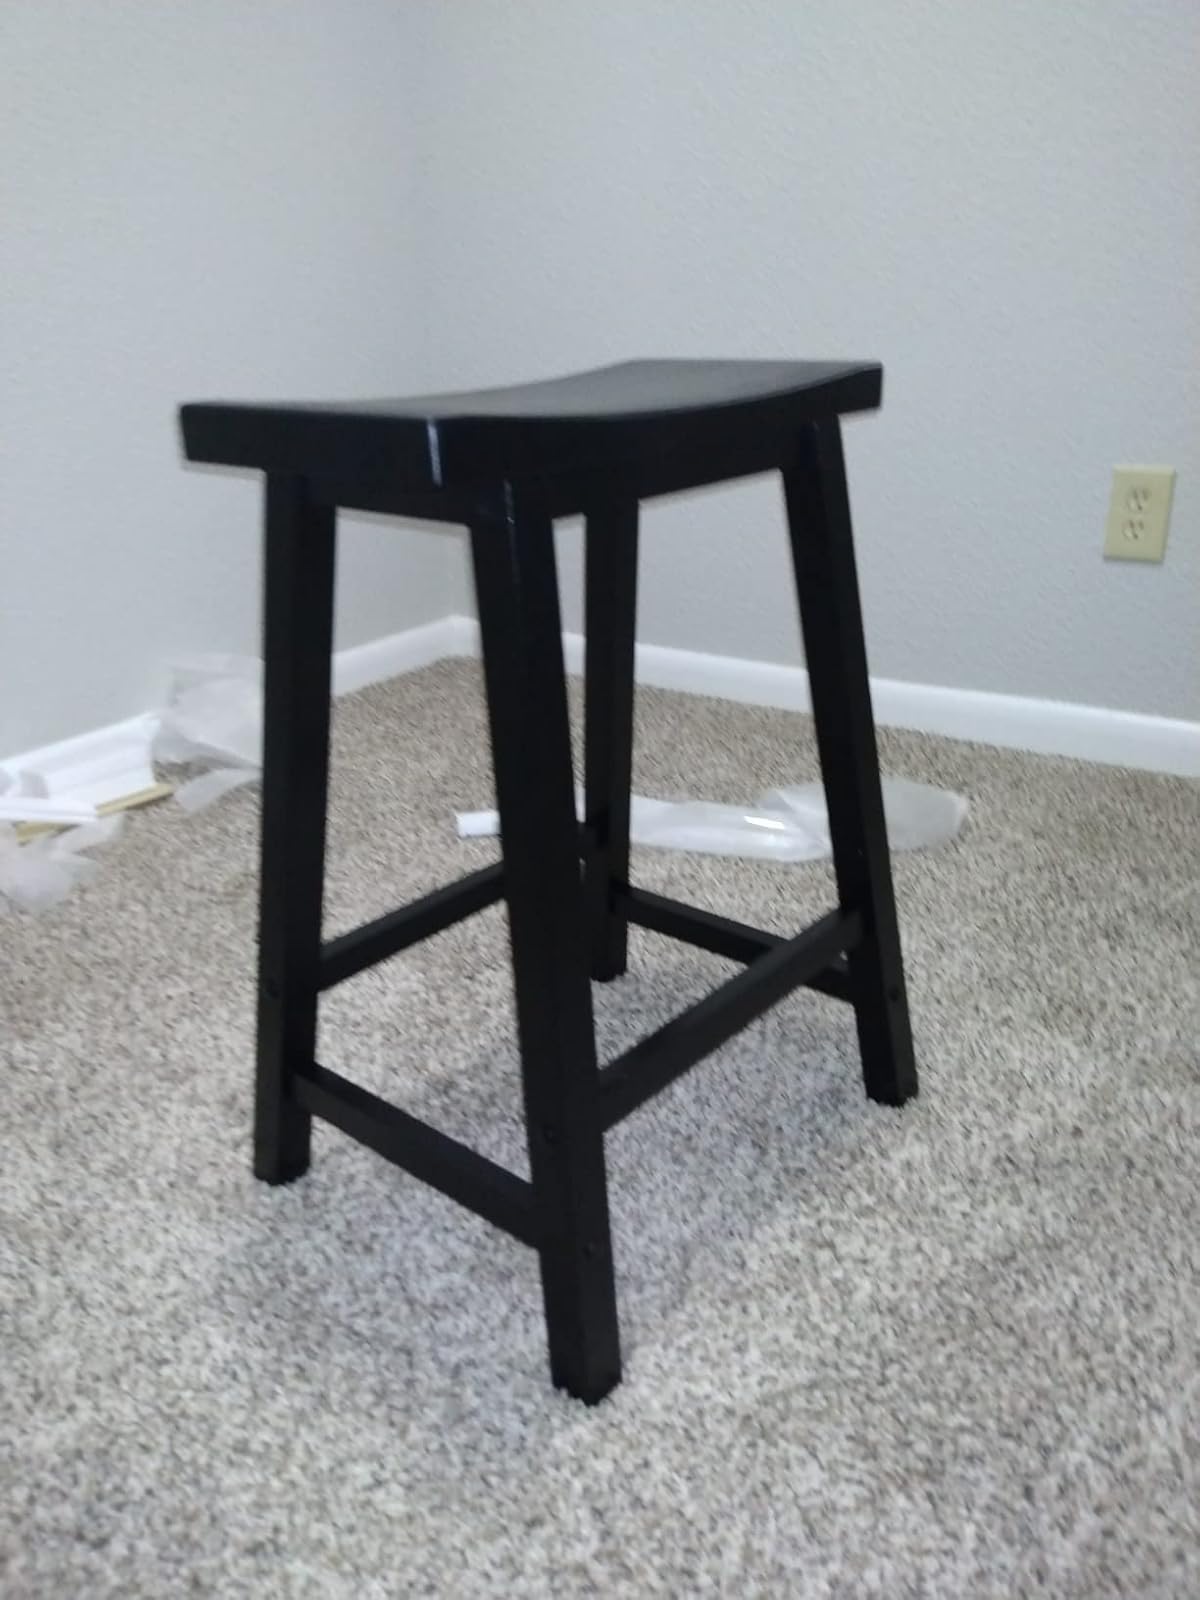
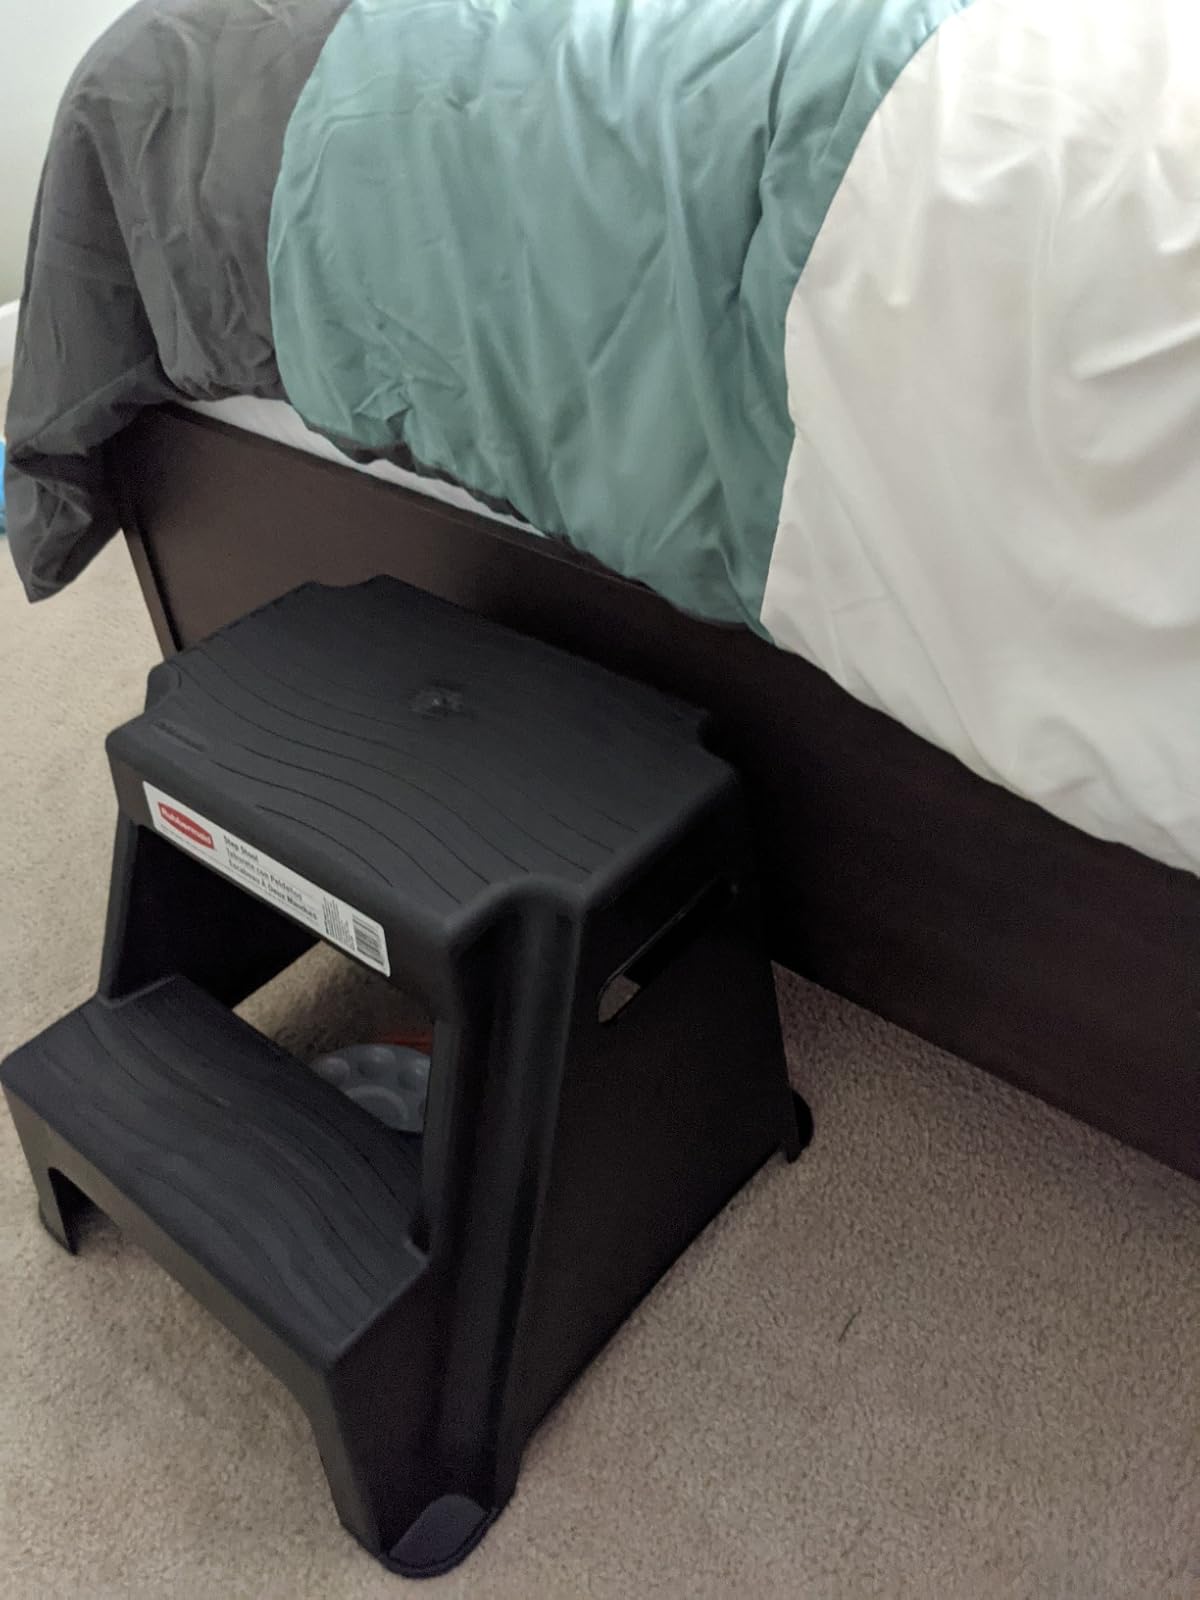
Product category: stool
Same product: no